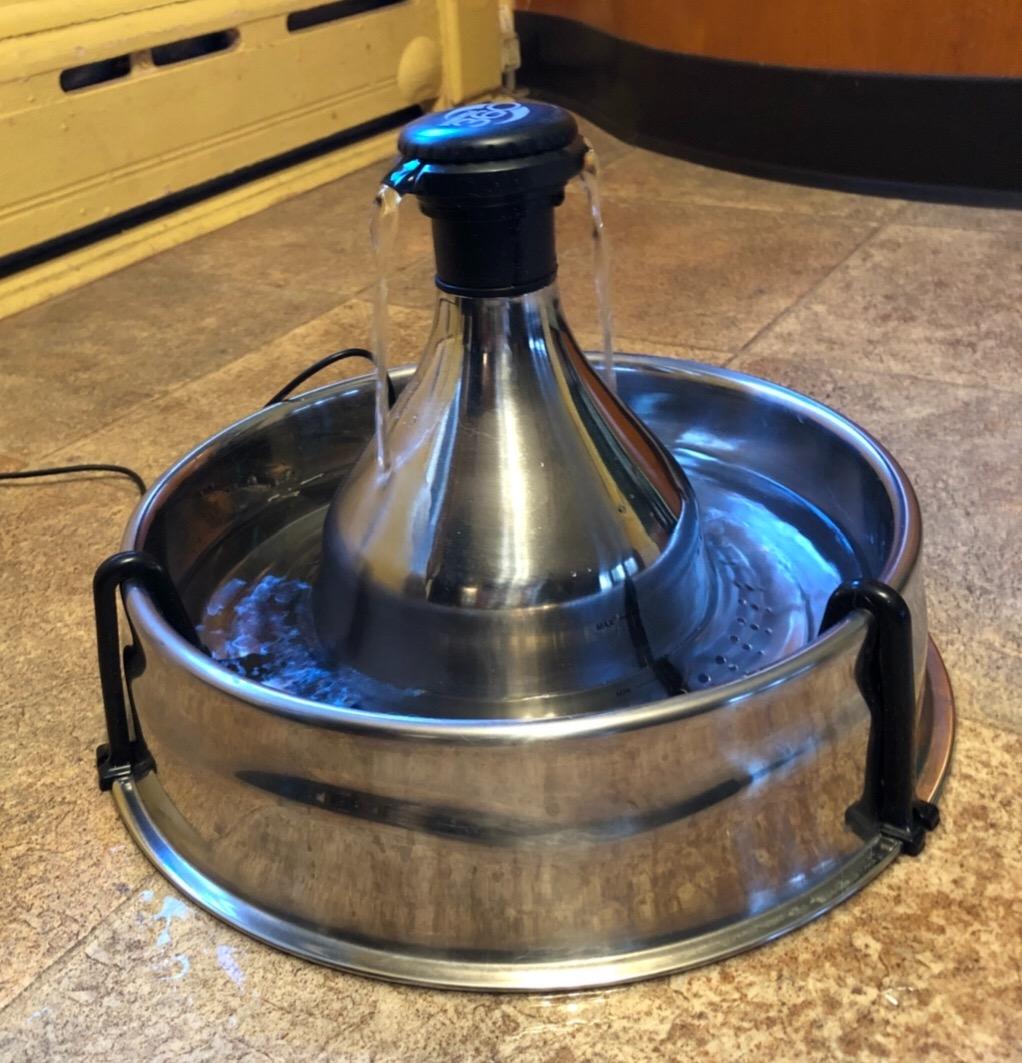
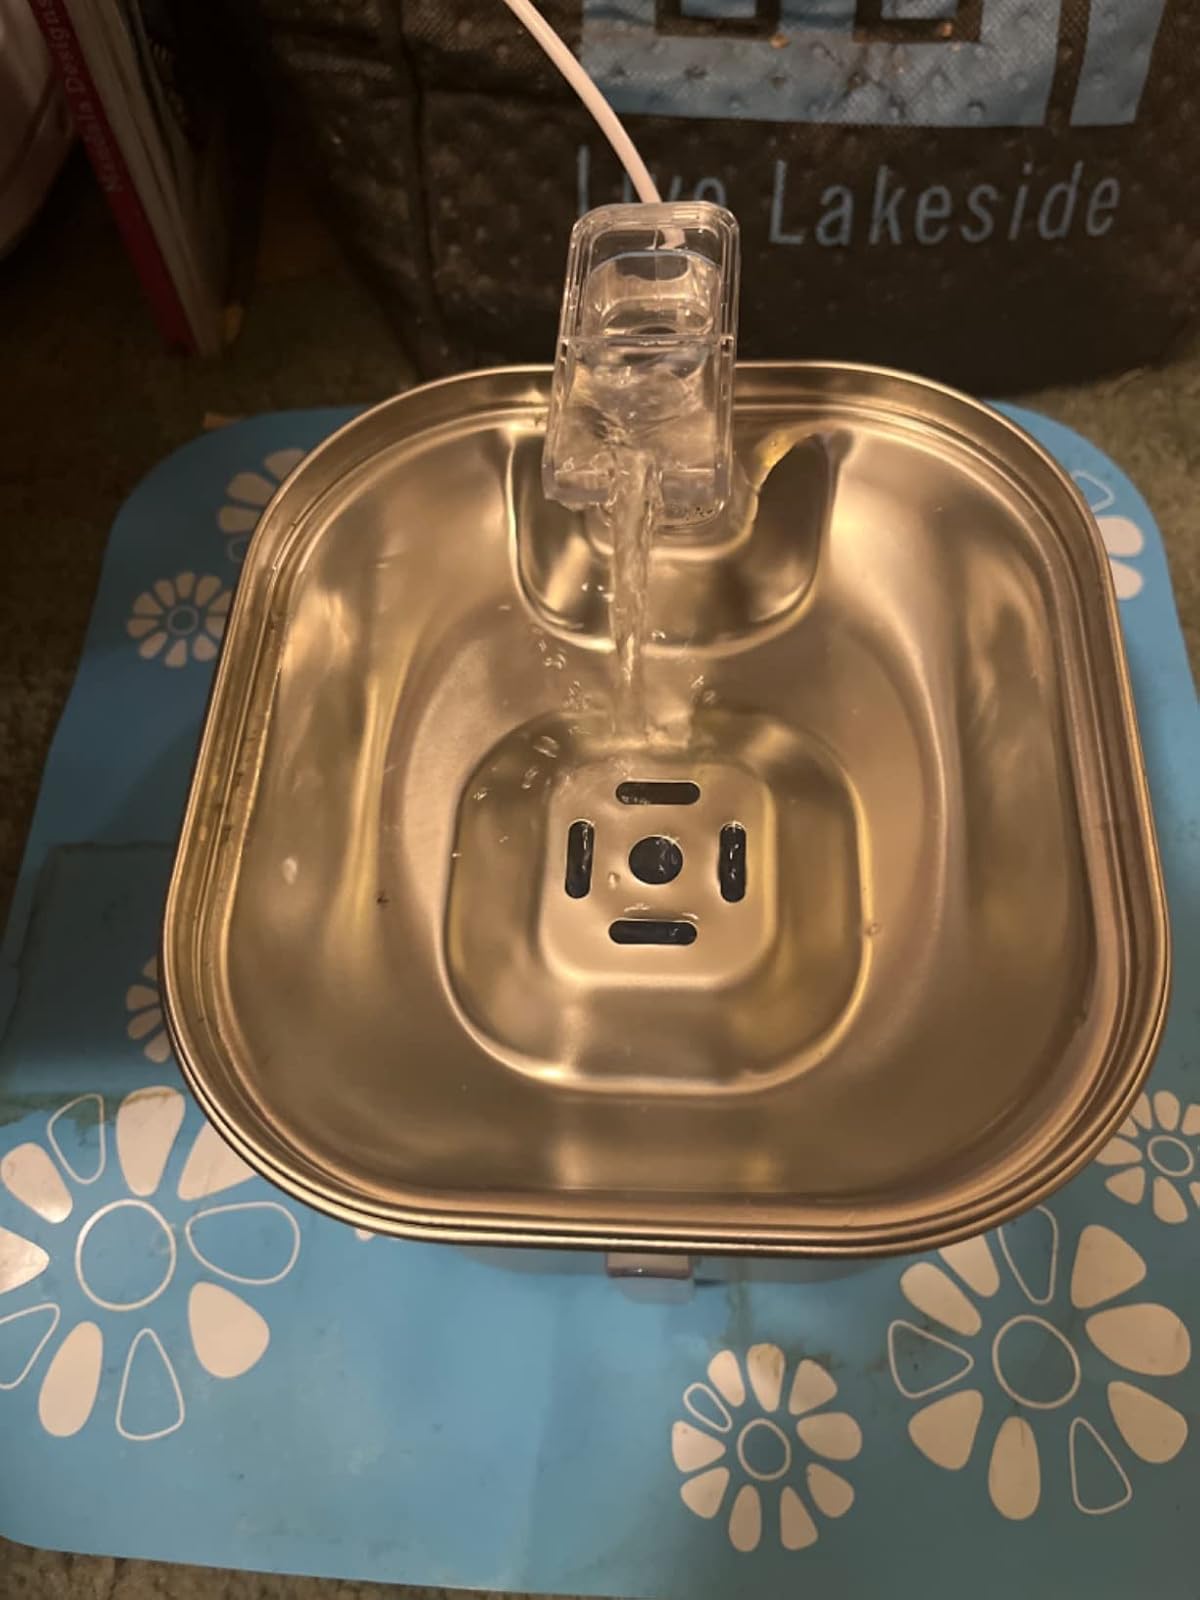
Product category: items_bowl
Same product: no